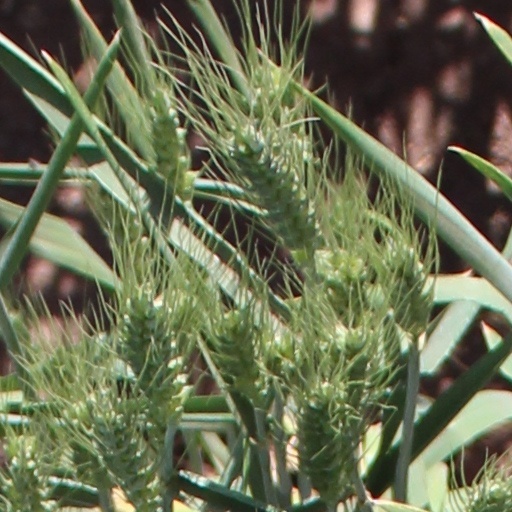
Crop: wheat